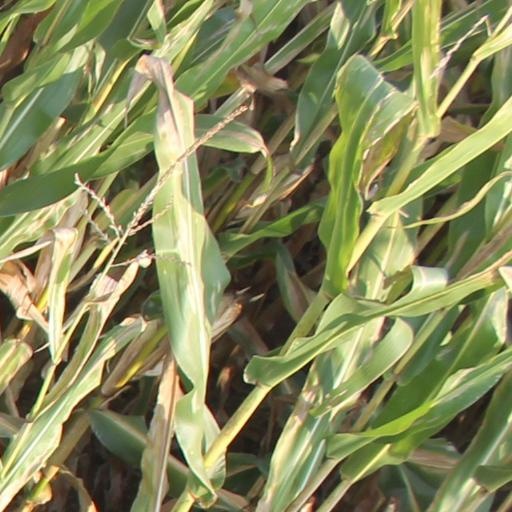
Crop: maize; corn